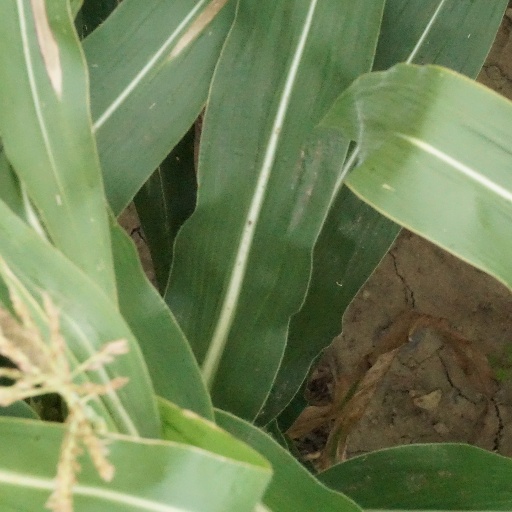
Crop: maize; corn